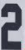
Number: 2